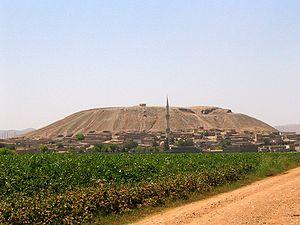
Sultantepe est un site archéologique de la Turquie antique, situé dans l'actuelle province de Şanlıurfa, près du site antique majeur de Harran. Sultantepe correspond peut-être à l'ancienne ville de Huzirina. Fouillé par une équipe britannique et turque dirigée par Seton Lloyd dans les années 1950, y ont été mis au jour des niveaux archéologiques de la période de l'empire assyrien. On y a notamment dégagé la « bibliothèque » d'un prêtre contenant divers textes rituels et scolaires, dont des œuvres littéraires comme l'Épopée de Gilgamesh ou le Pauvre hère de Nippur.